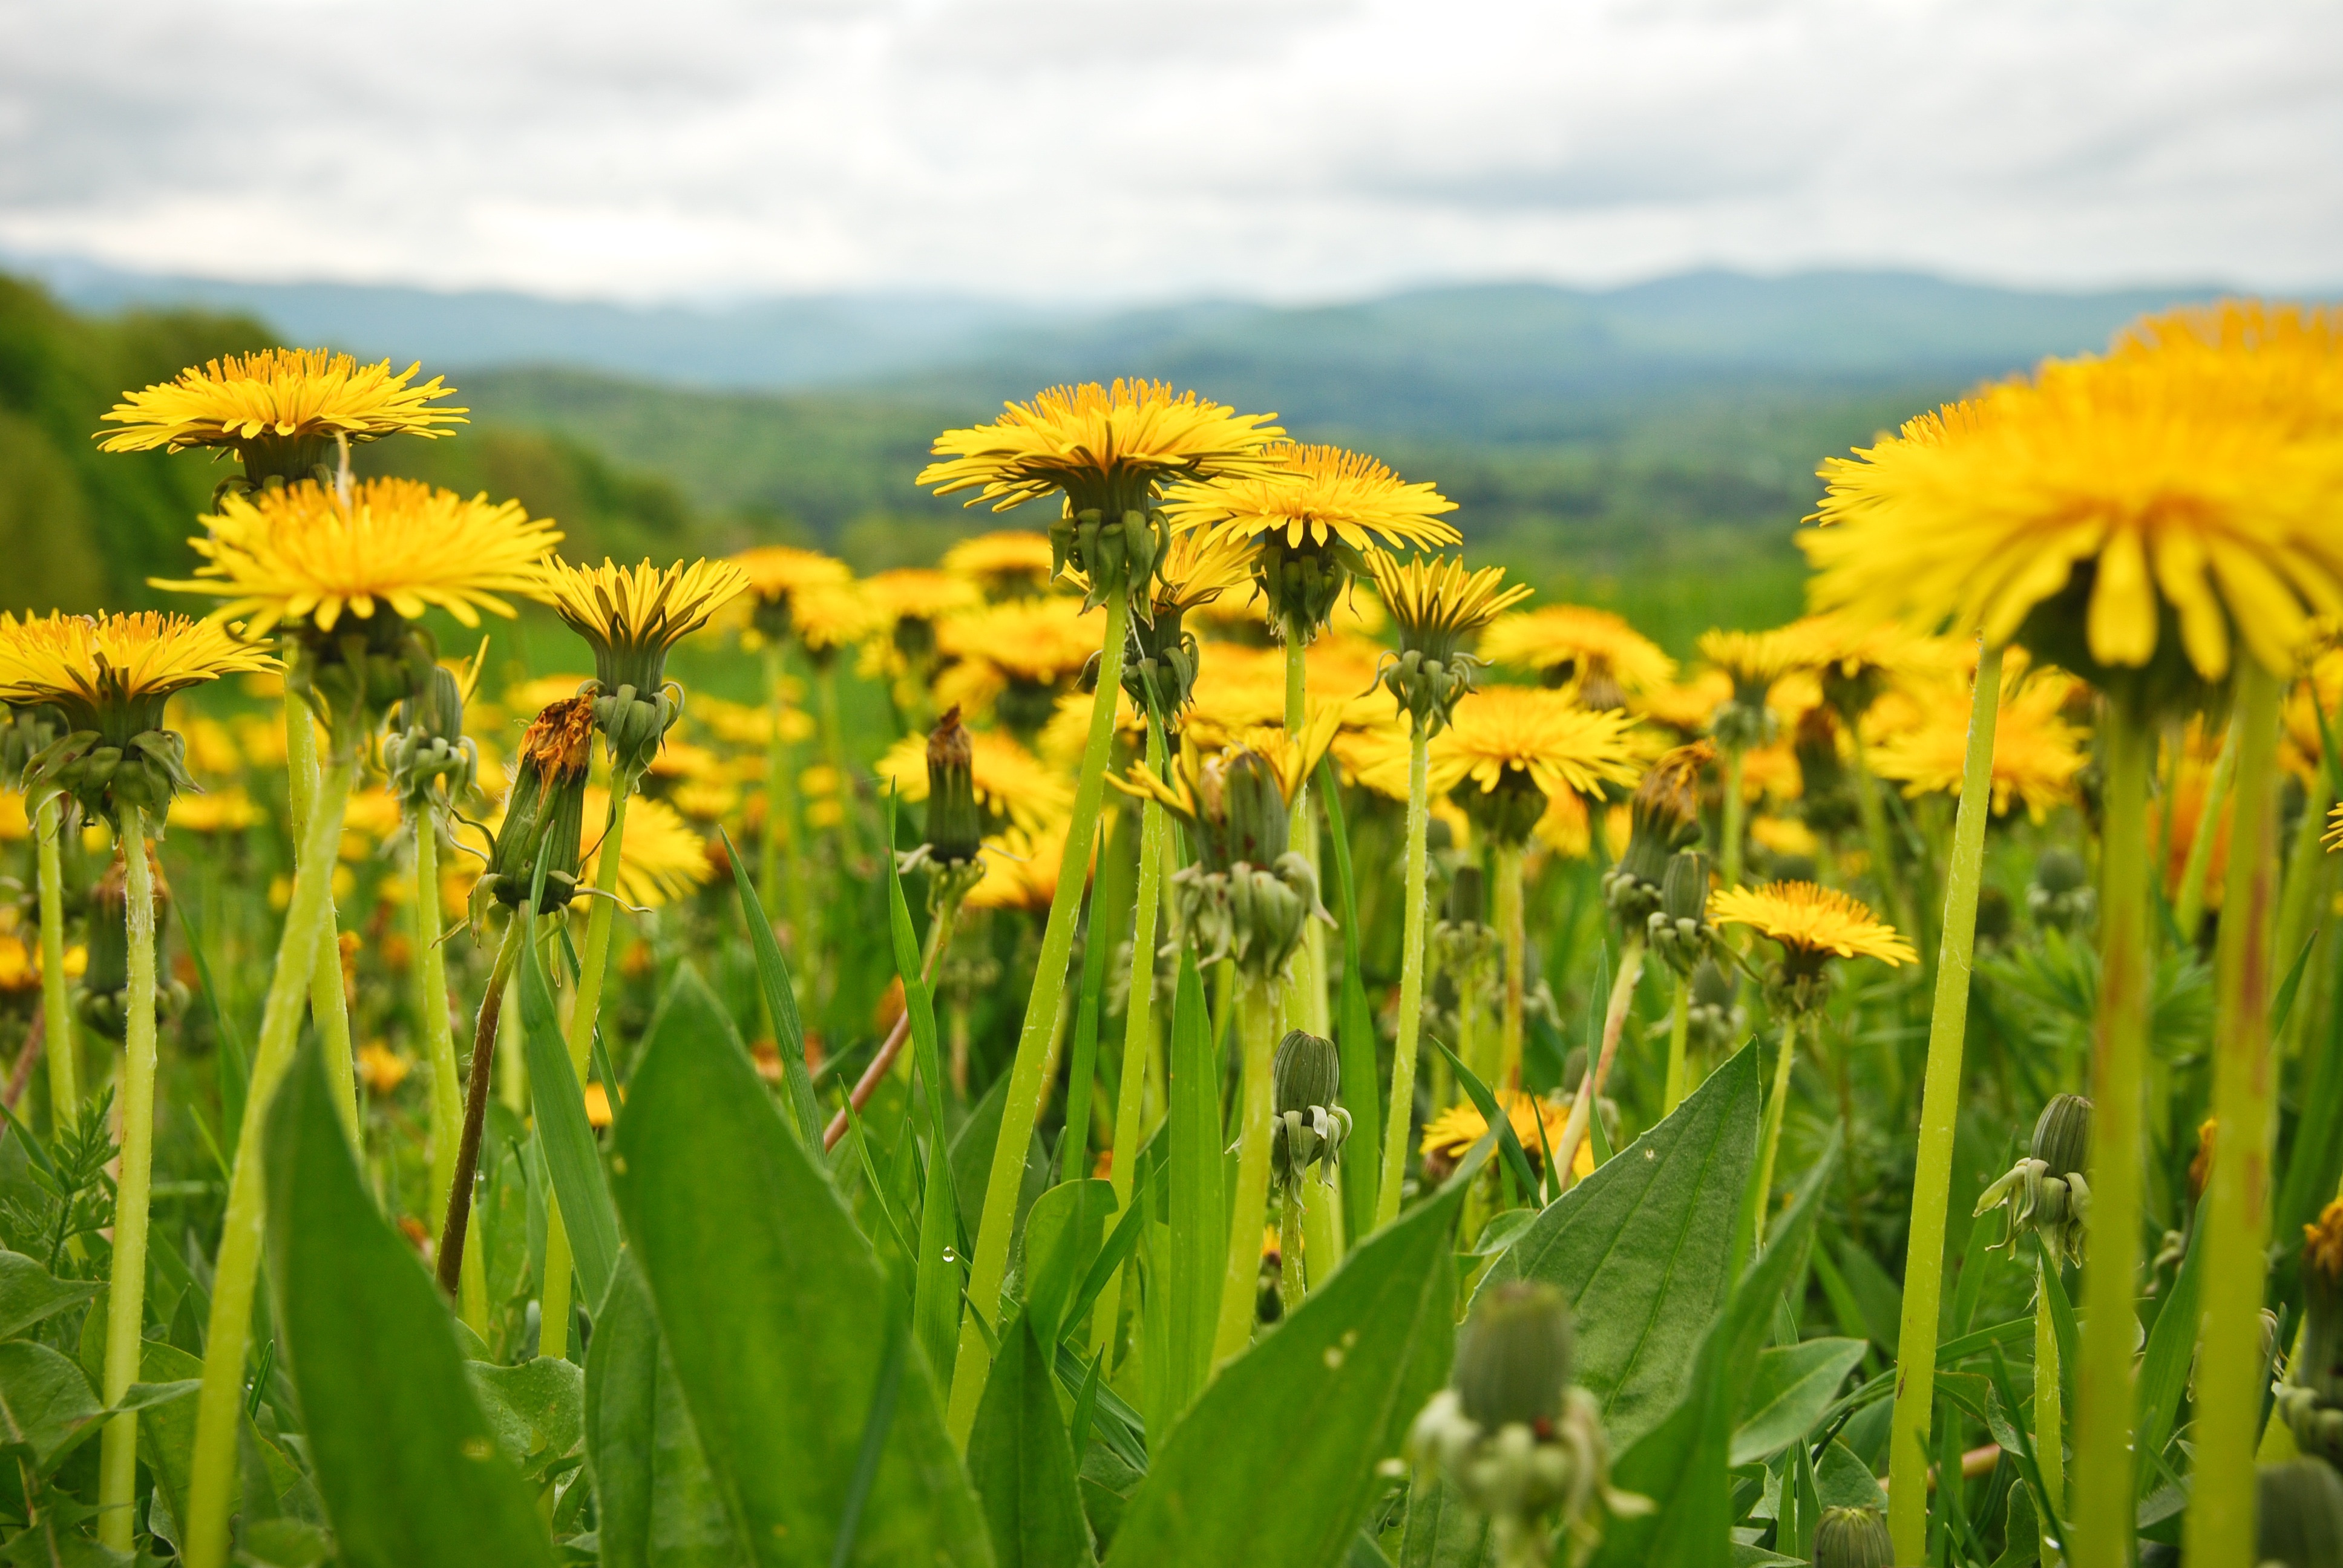
nature, grass, plant, field, meadow, dandelion, prairie, sunlight, flower, view, spring, pasture, botany, yellow, agriculture, flora, plain, wildflower, mountains, grassland, dandelions, vermont, flowering plant, daisy family, grass family, plant stem, land plant